Staniša Mandić

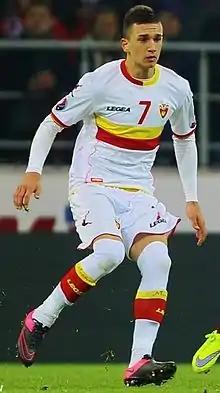
Mandić with Montenegro in 2015

Staniša Mandić (born 27 January 1995) is a Montenegrin professional footballer who plays as a striker for Arsenal Tivat.